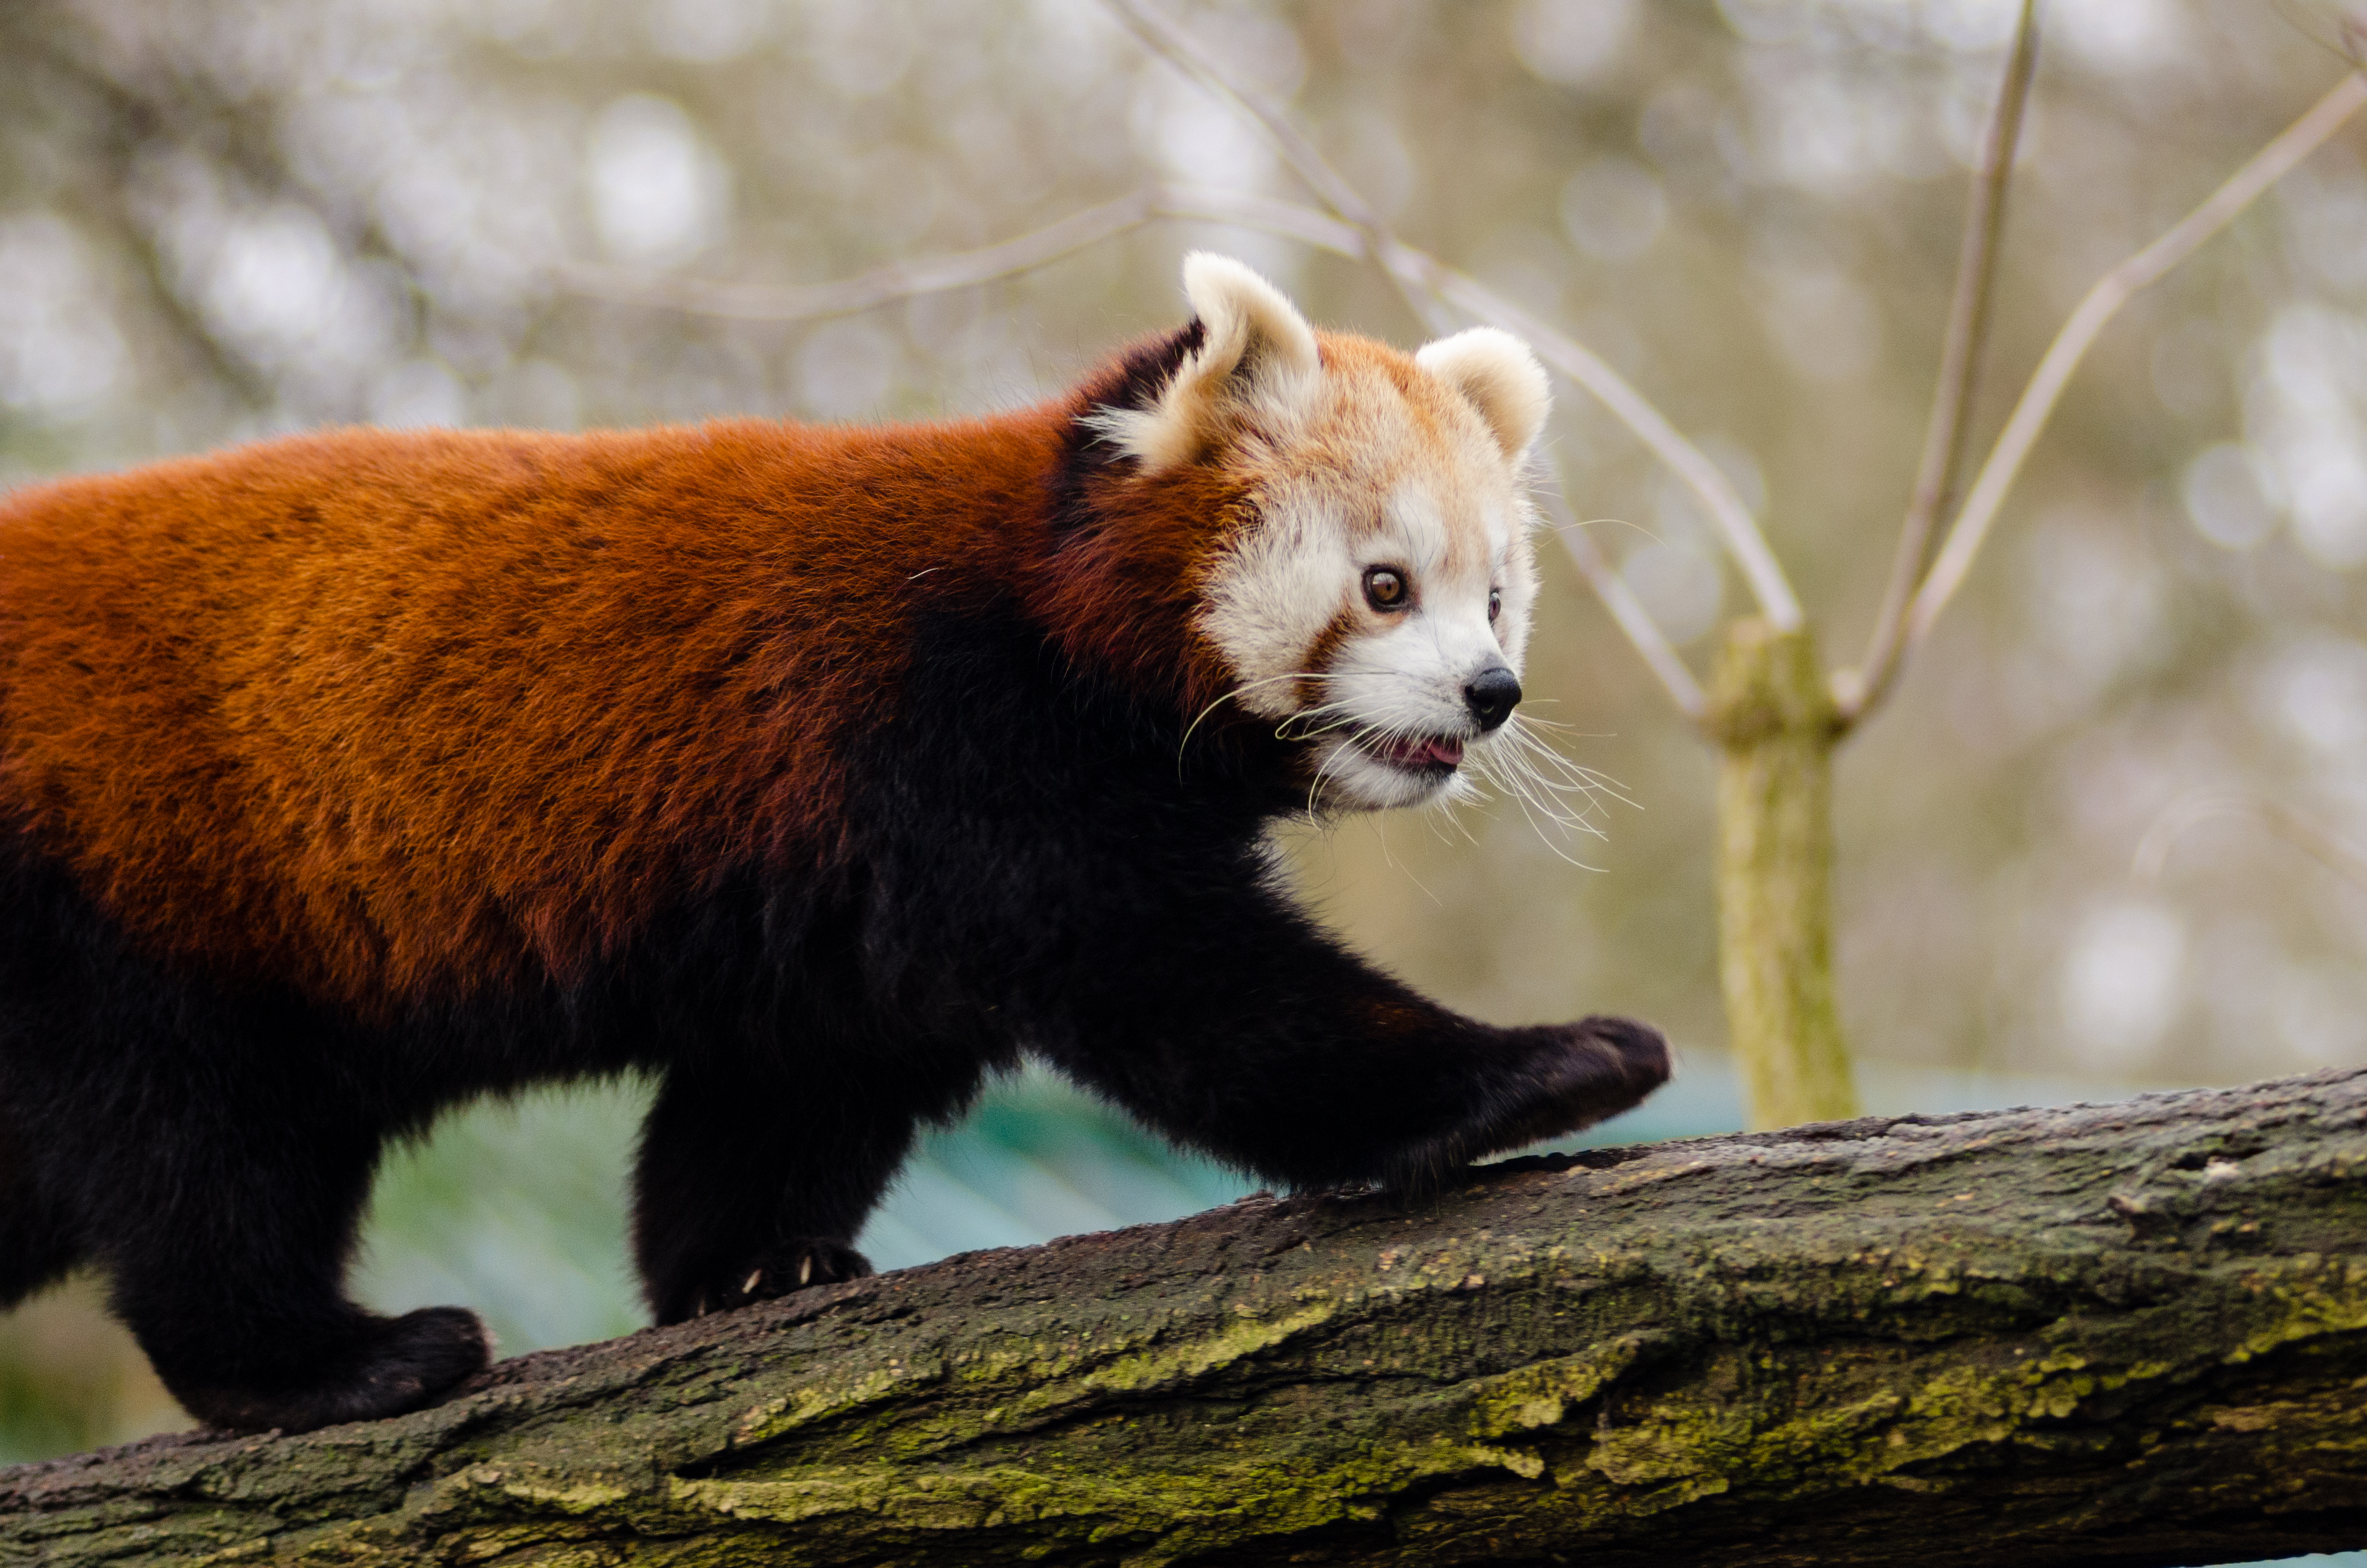
tree, nature, cold, winter, bokeh, vintage, sweet, feet, animal, cute, female, wildlife, zoo, fur, orange, young, green, high, red, foot, mammal, nikon, fauna, red panda, panda, 2015, face, nose, whiskers, paw, tail, animals, ears, endangered, vertebrate, germany, deutschland, natur, paws, tier, iso, ss, fell, grn, gesicht, baum, adorable, bamboo, d7000, roter, kleiner, niedlich, sues, suess, species, bedrohte, tierart, tierpark, weiblich, jungtier, jung, ohren, schwanz, nase, bedroht, ailurus, fulgens, mozilla, firefox, wochenende, weekend, kalt, dog breed group